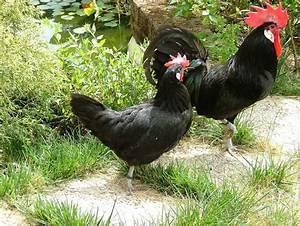
chicken